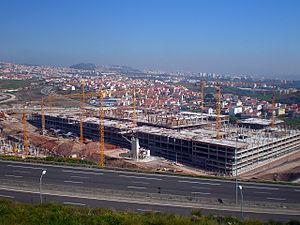
Lisbonne est la capitale et la plus grande ville du Portugal. Considérée comme une « ville mondiale » selon le classement 2010 du Réseau d’étude sur la mondialisation et les villes mondiales comme Taipei, Miami, Varsovie ou Munich, Lisbonne est également le chef-lieu du district de Lisbonne, du Grand Lisbonne et de la zone métropolitaine de Lisbonne. Ses habitants sont habituellement appelés Lisboètes, mais on rencontre aussi les termes Lisbonnin et Lisbonnais.